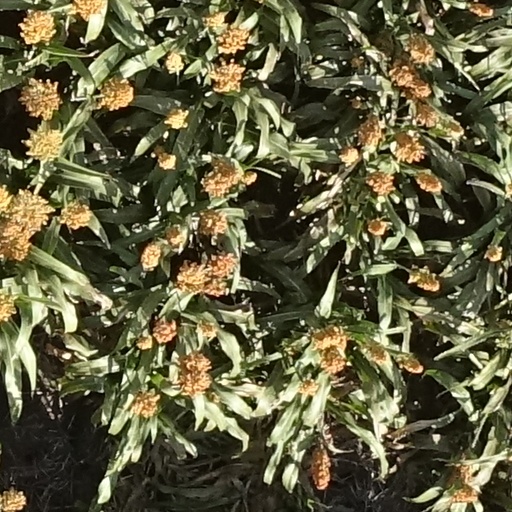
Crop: sorghum